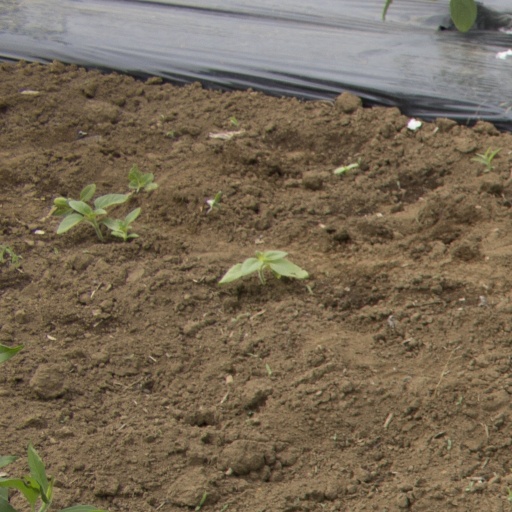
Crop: Jerusalem artichoke